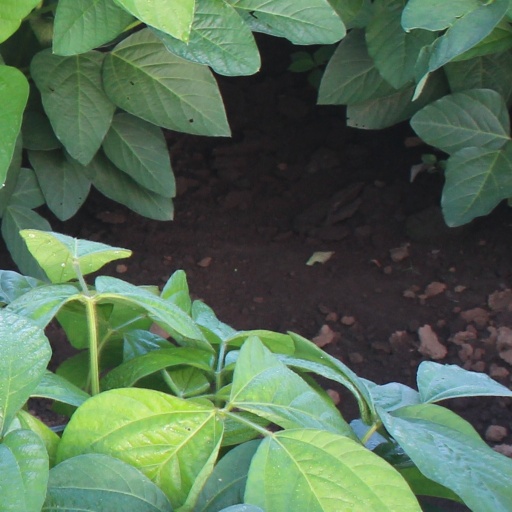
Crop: soybean